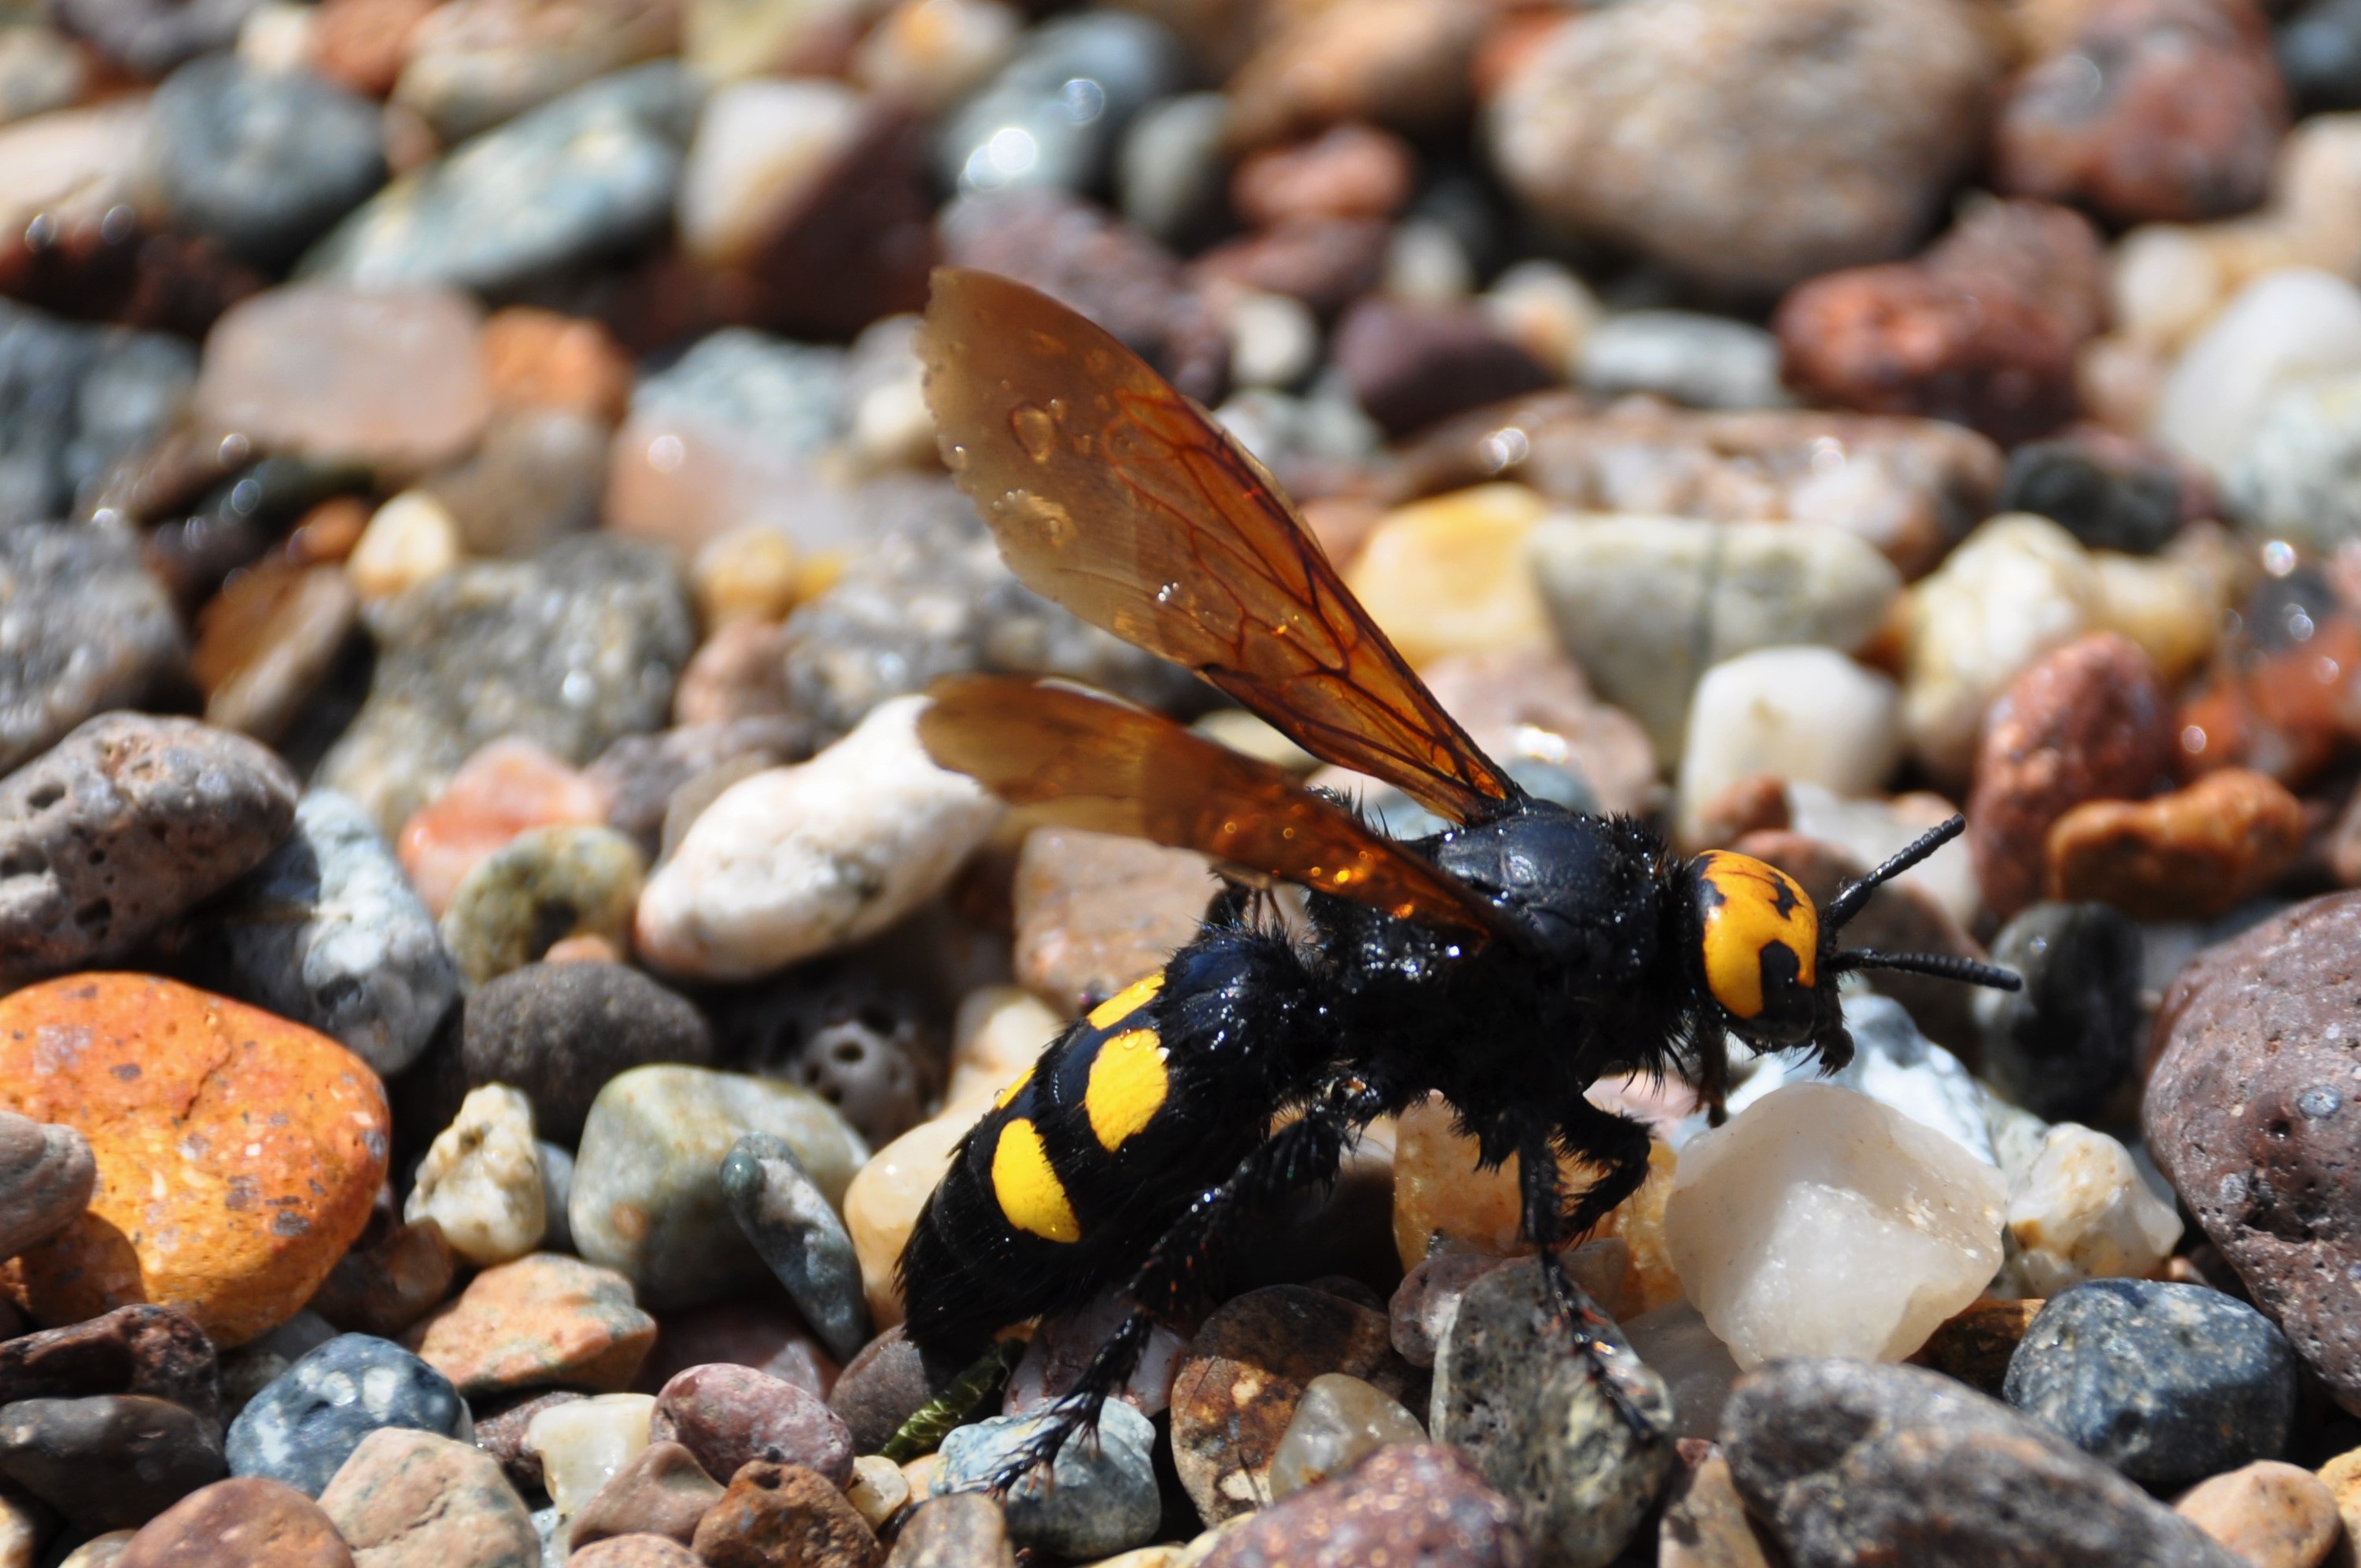
nature, rock, wildlife, insect, macro, autumn, fauna, invertebrate, bee, hornet, wasp, macro photography